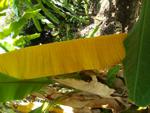
Label: xamthomonas